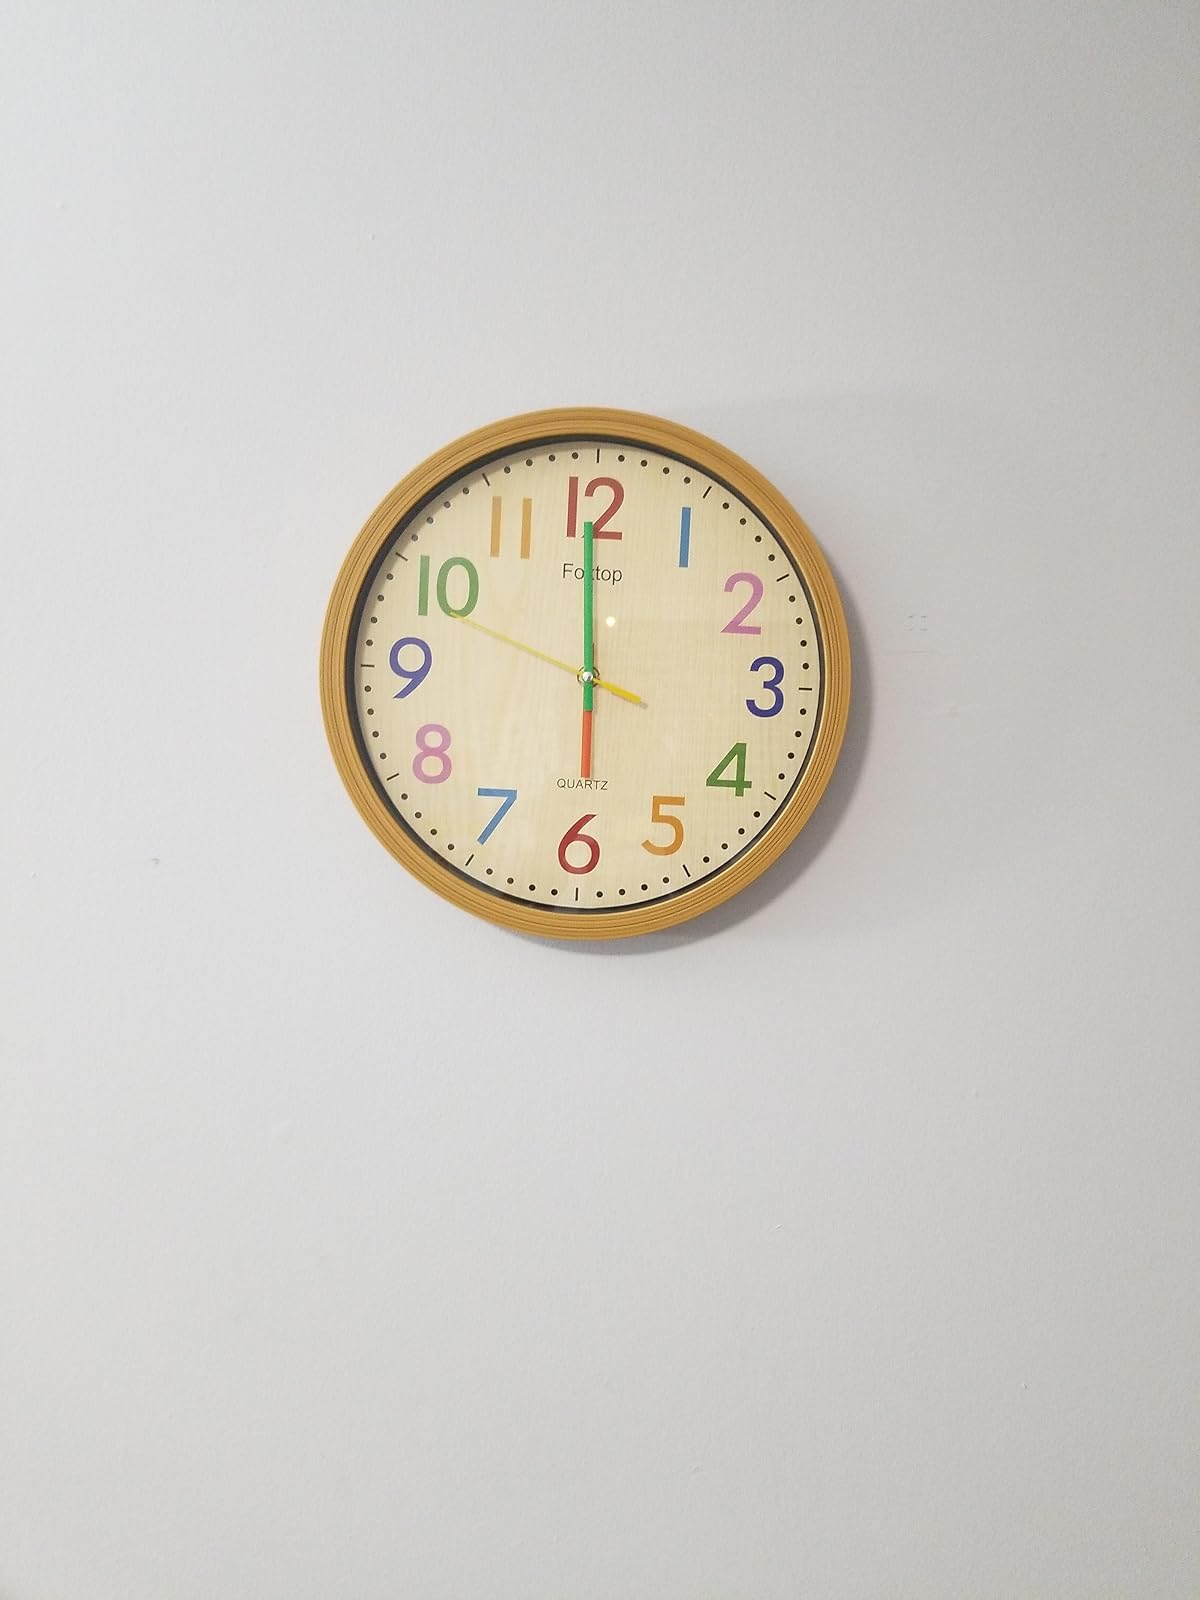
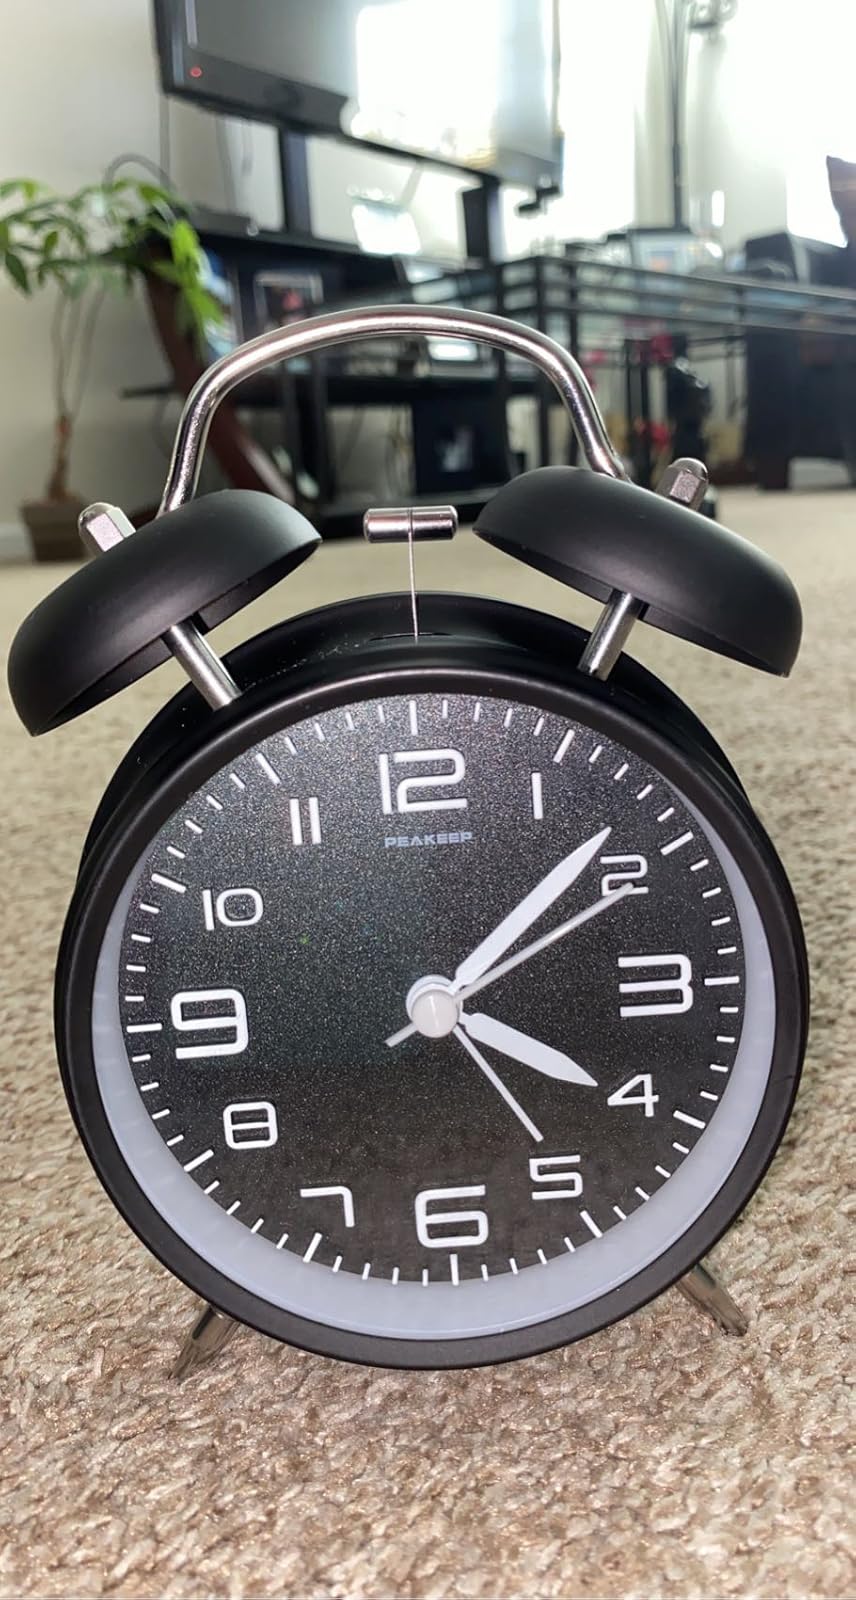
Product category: clock
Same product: no